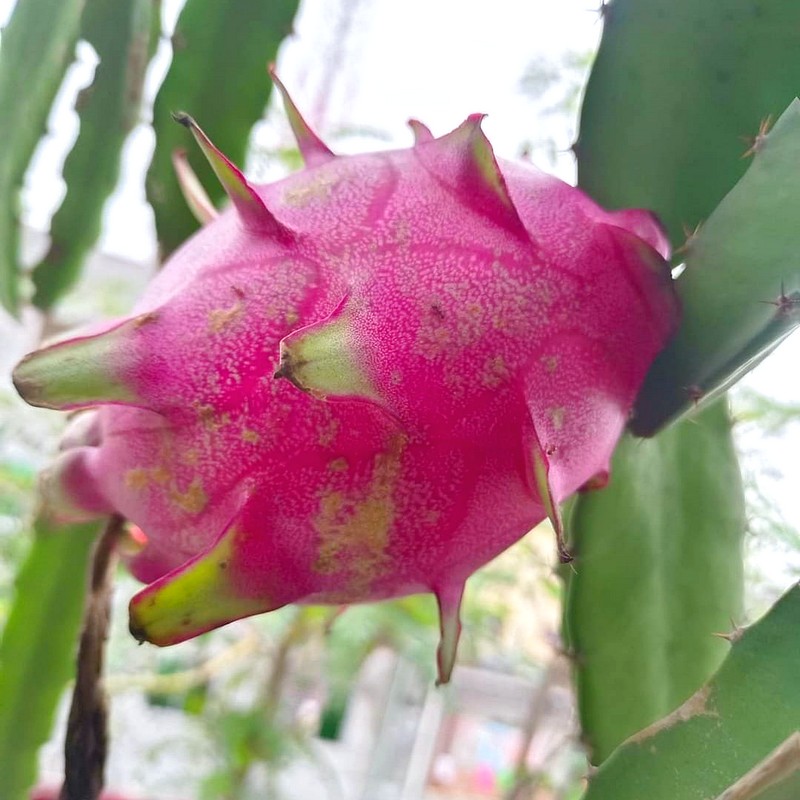
Label: Fresh Dragon Fruit